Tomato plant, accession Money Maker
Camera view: bottom (45 deg); turntable rotation: 120 degrees
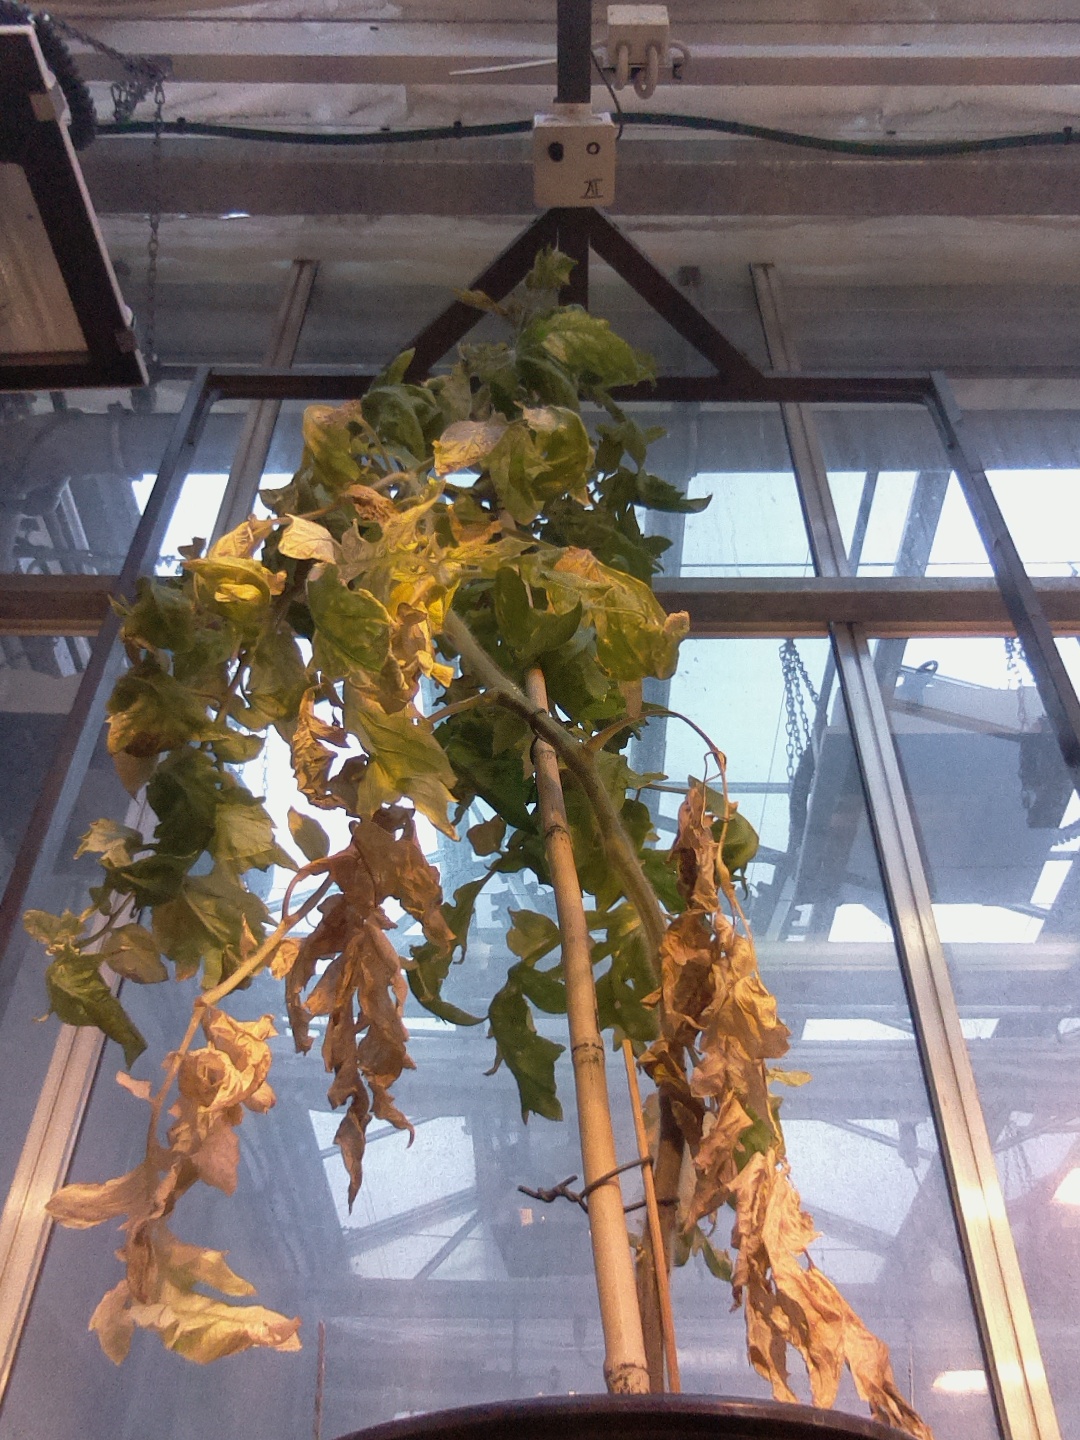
BBCH growth stage 83: 30%-40% of fruits show typical fully ripe color